Johannes Brotherus

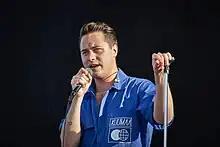
Brotherus in 2023

Johannes Brotherus (born 25 October 1997 in Helsinki) is a Finnish actor and musician. As an actor, he is best known for starring in the 2013 Pirjo Honkasalo film "Concrete Night". He started playing violin at the age of three, and in addition to his acting career, also plays in the band Brotherus Brothers with his two brothers. He is a member of the pop band Kuumaa.